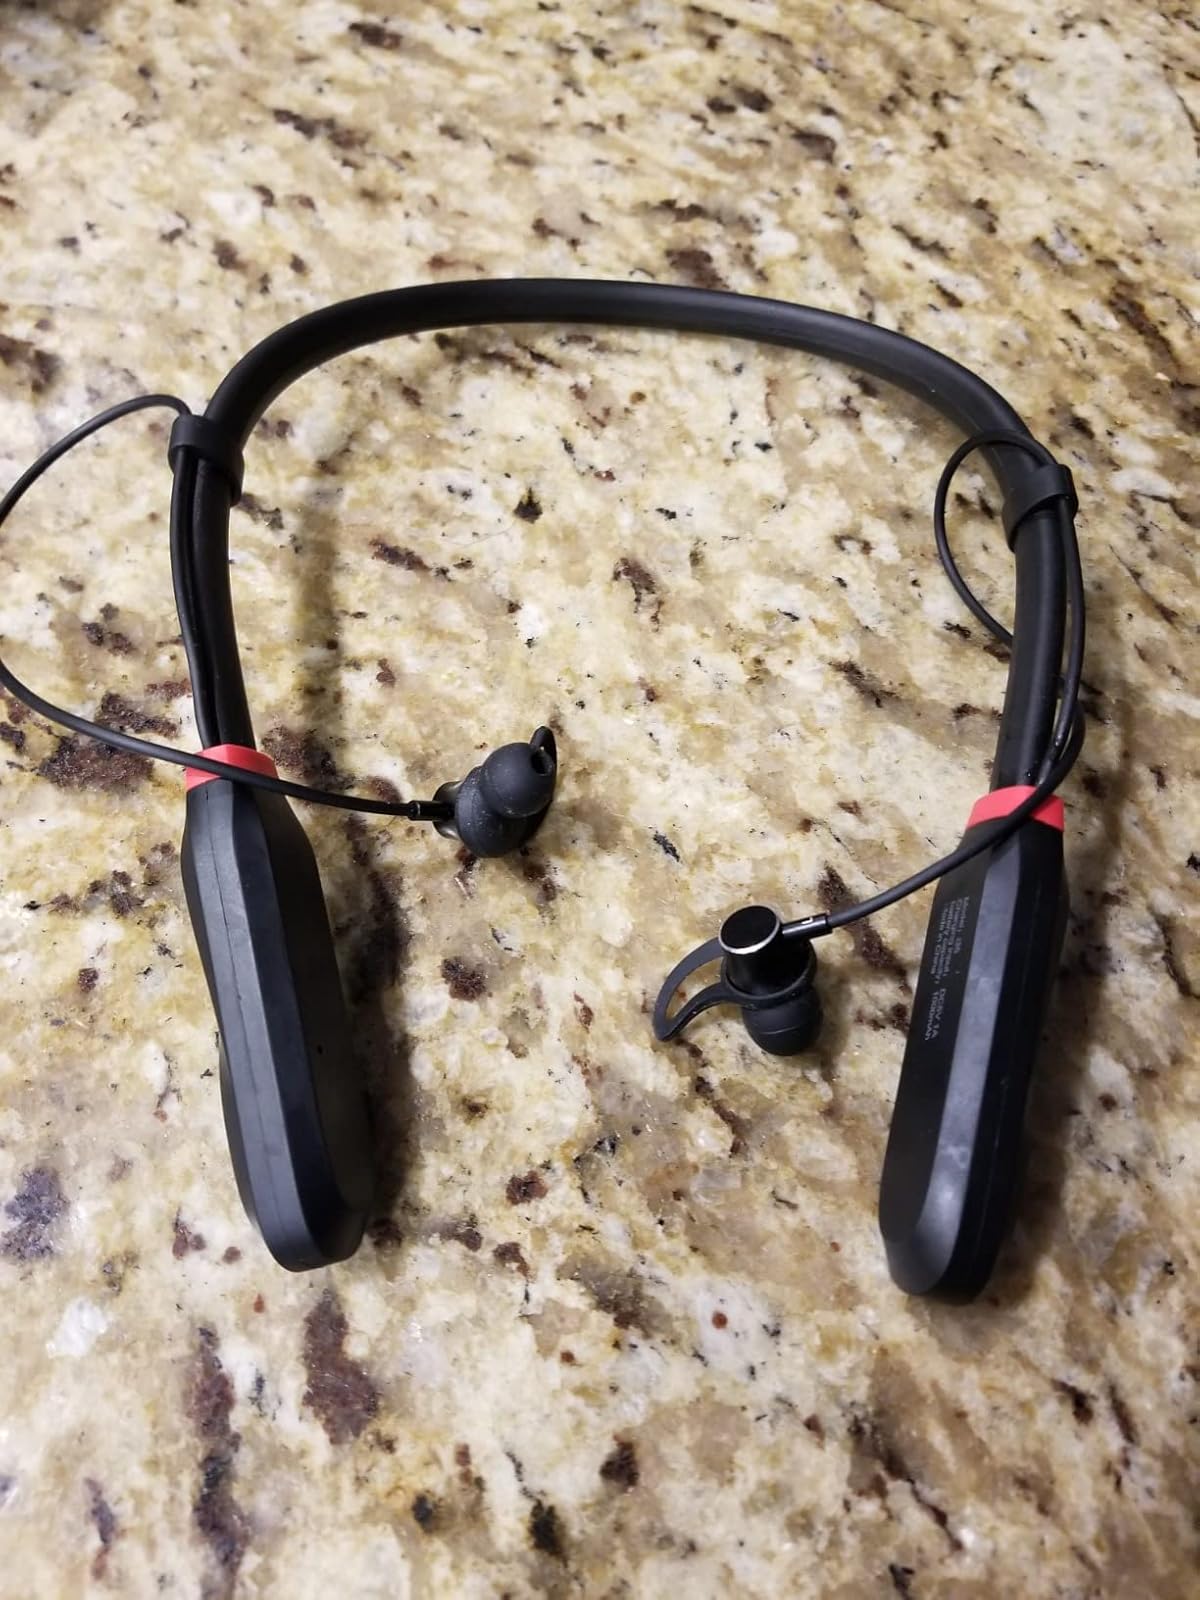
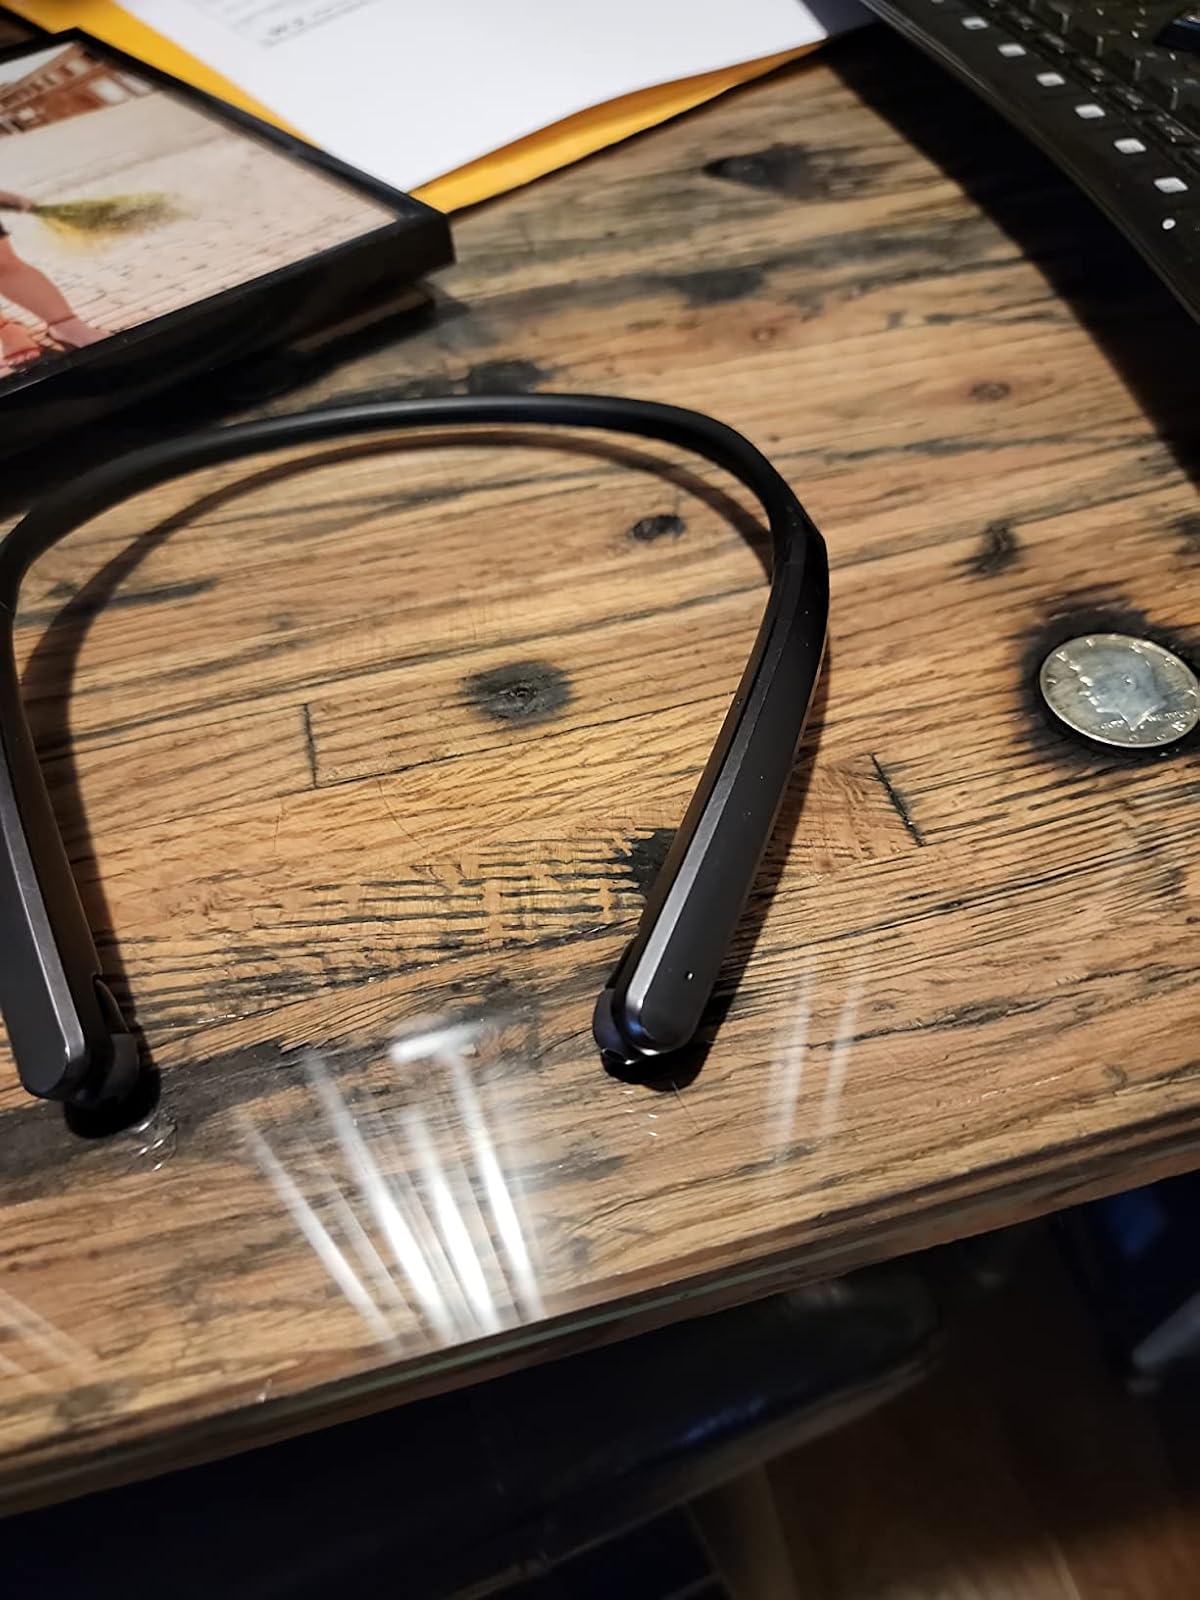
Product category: earbuds
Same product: no